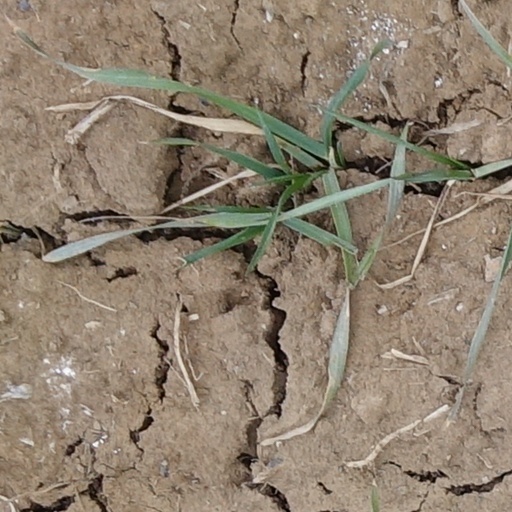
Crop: wheat